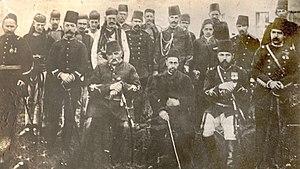
En 1877, les grandes puissances reconnaissent l'autonomie aux nationalités de l'Empire ottoman à l'exception des Albanais. Ceux-ci, à la différence de leurs voisins, n'ont pas de langue littéraire bien définie, parlent des dialectes différents et utilisent plusieurs écritures. En outre, la plupart d'entre eux sont musulmans et les chrétiens sont partagés entre catholiques et orthodoxes : ils n'ont donc pas le statut de millet reconnu dans l'Empire ottoman aux communautés dotées d'une Église nationale.